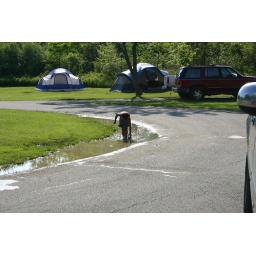
Girl Playing in dirty water 2